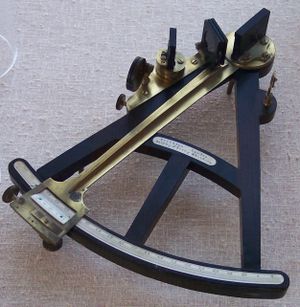
Oktant
En oktant.
En oktant er et ældre instrument til vinkelmåling, der fungerer på samme måde som en sekstant. En oktant spænder over en ottendedel af en cirkelbue, 45°, mens sekstanten spænder over 60°.